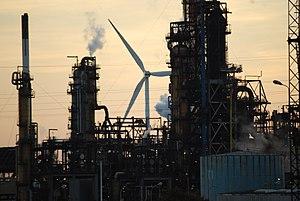
La raffinerie des Flandres est située à Mardyck dans la périphérie de Dunkerque. Mise en service en 1974, au moment du premier choc pétrolier, cette raffinerie est la dernière à avoir été construite en France.